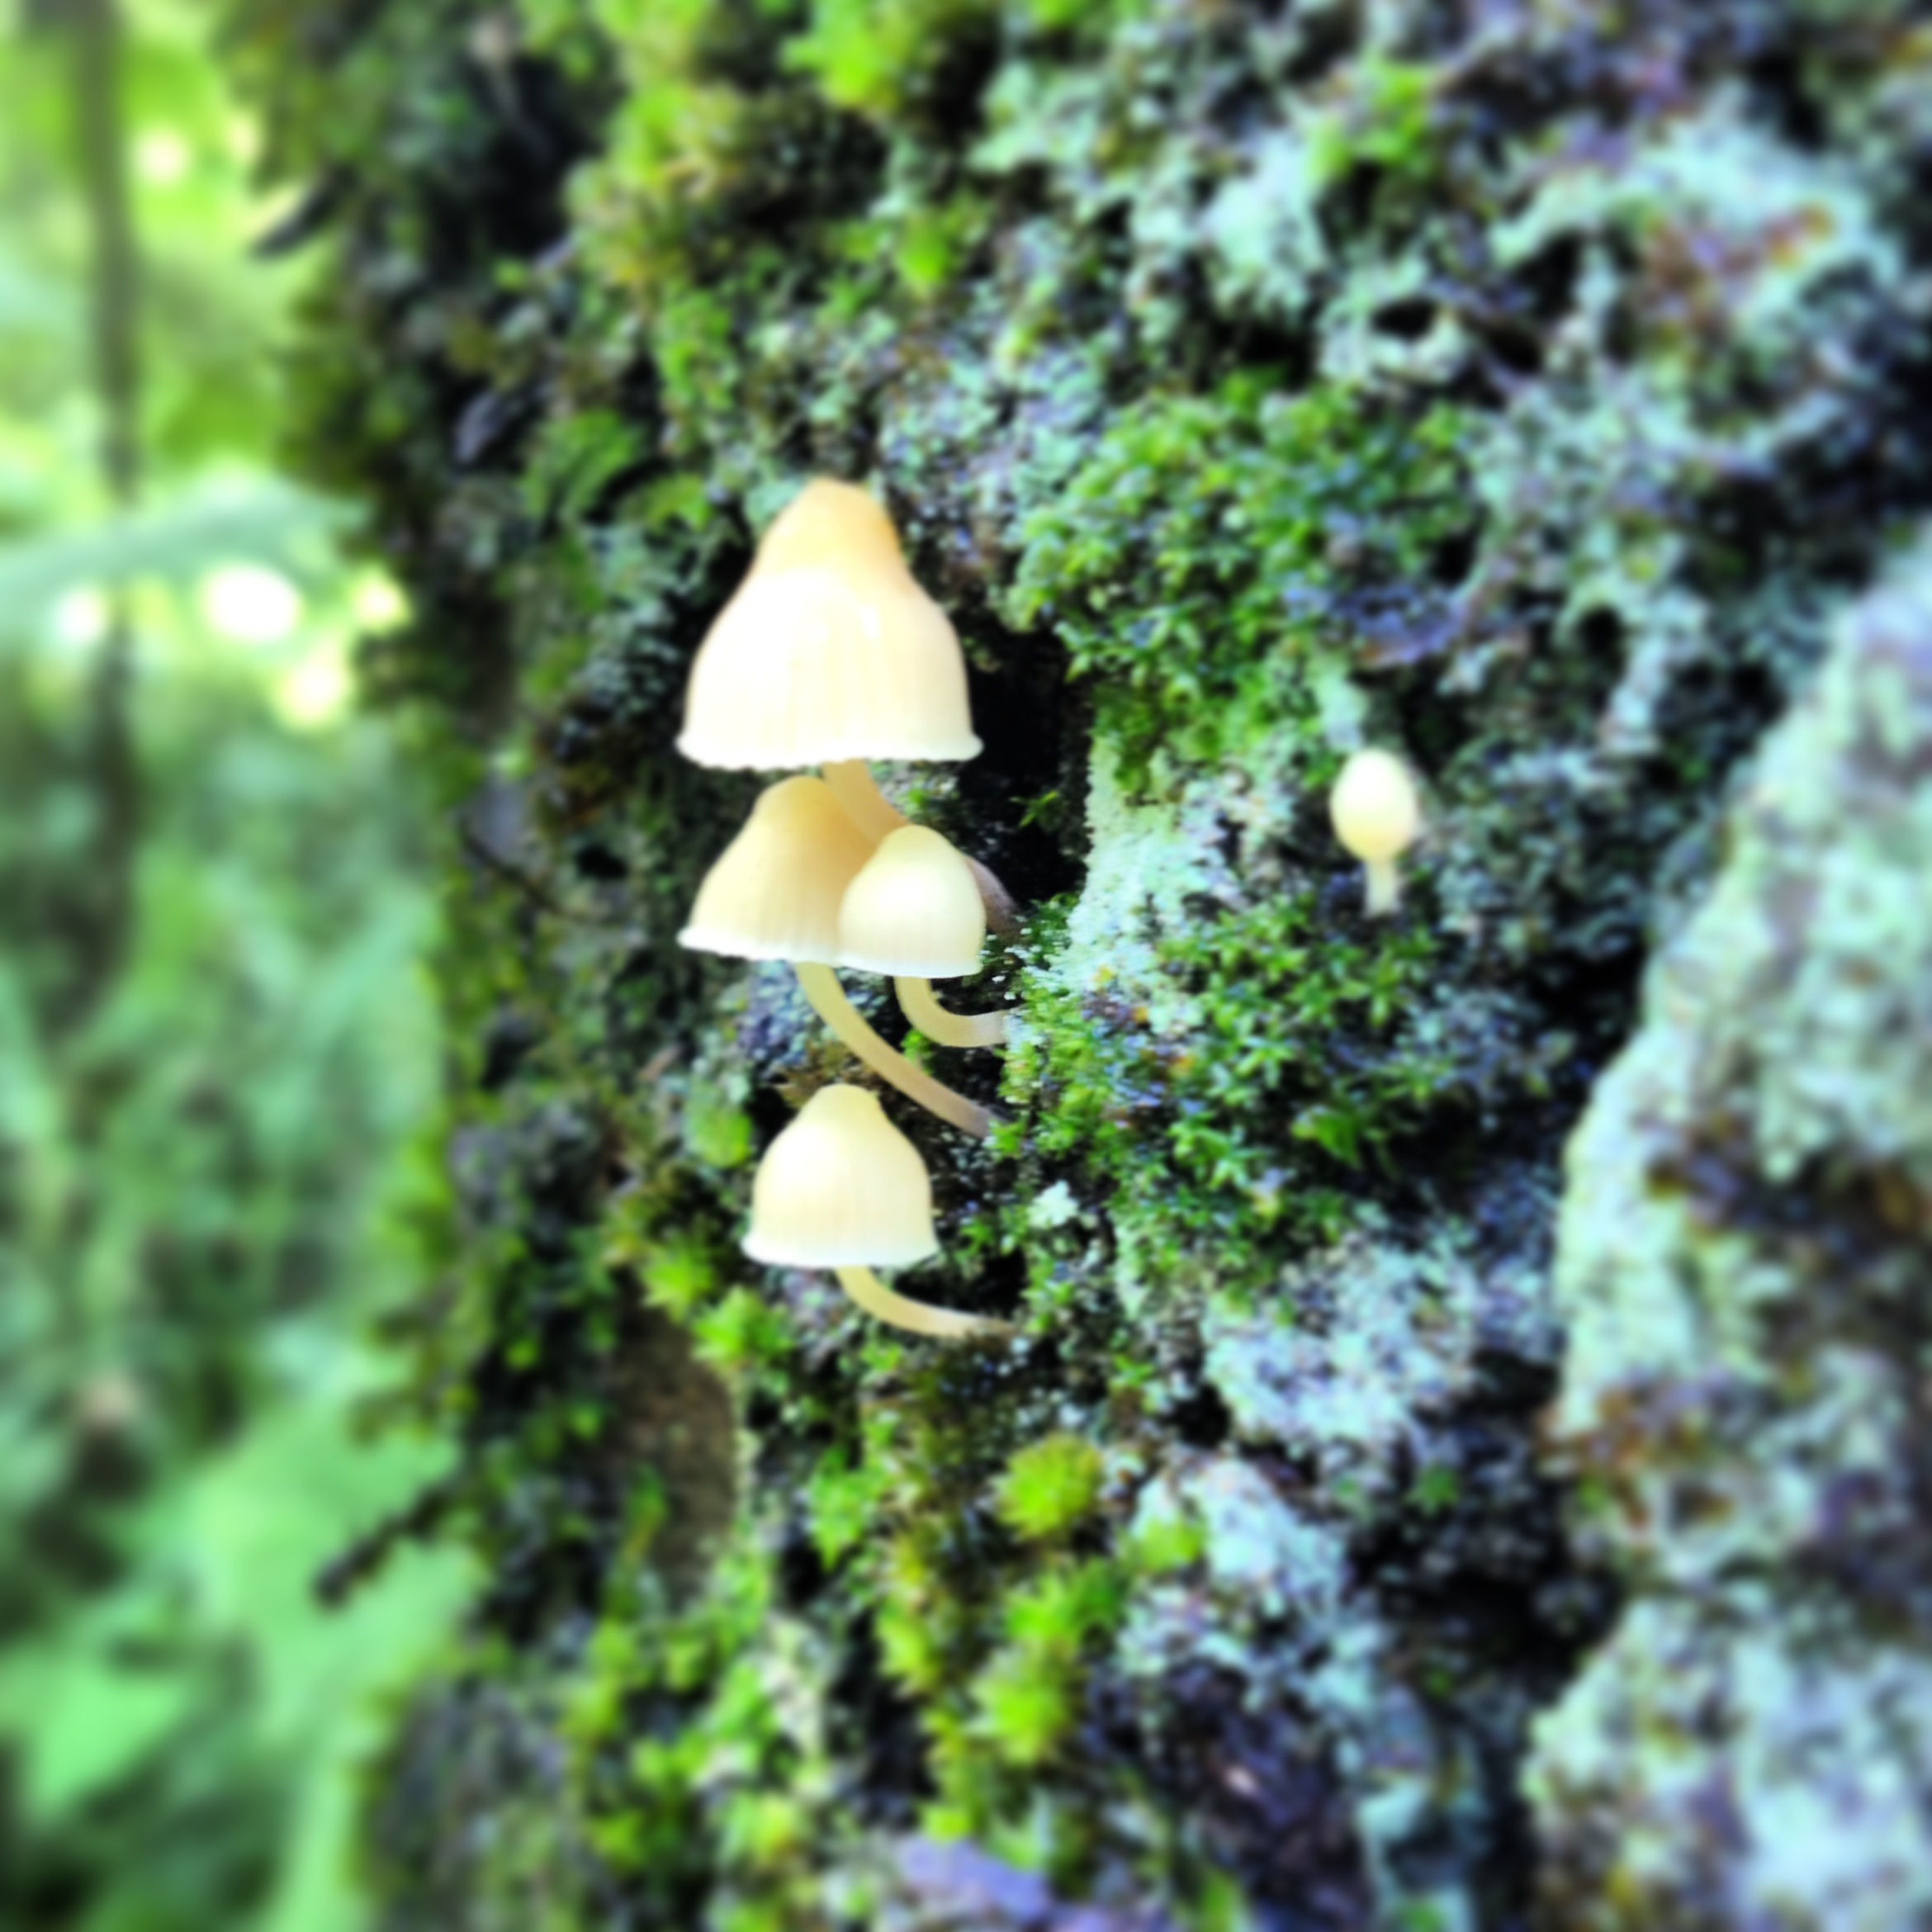
mushroom, forest, tree, fungus, natural landscape, natural environment, agaricomycetes, terrestrial plant, organism, biome, botany, trunk, plant, edible mushroom, rainforest, wood ear, champignon mushroom, moss, wildlife, old growth forest, vascular plant, jungle, agaricaceae